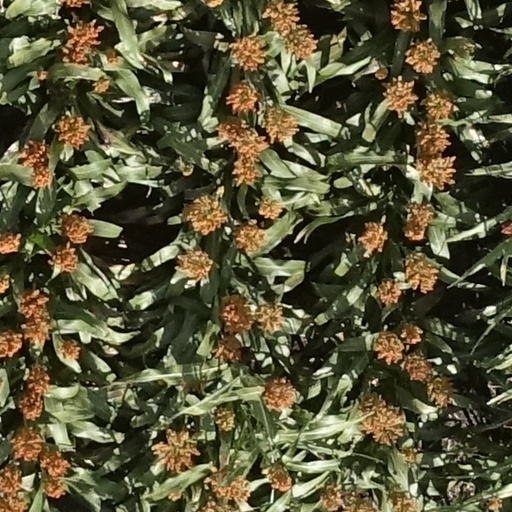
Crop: sorghum